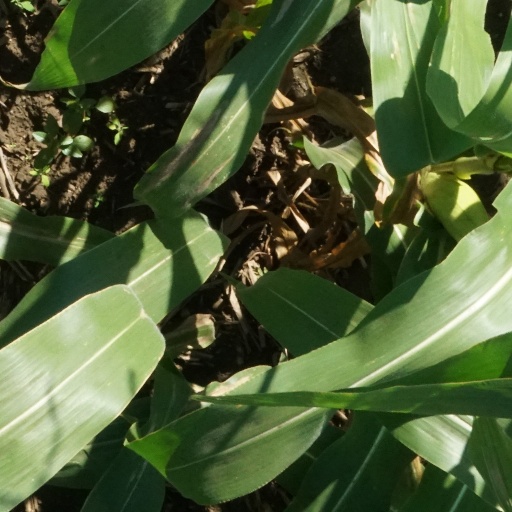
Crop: maize; corn